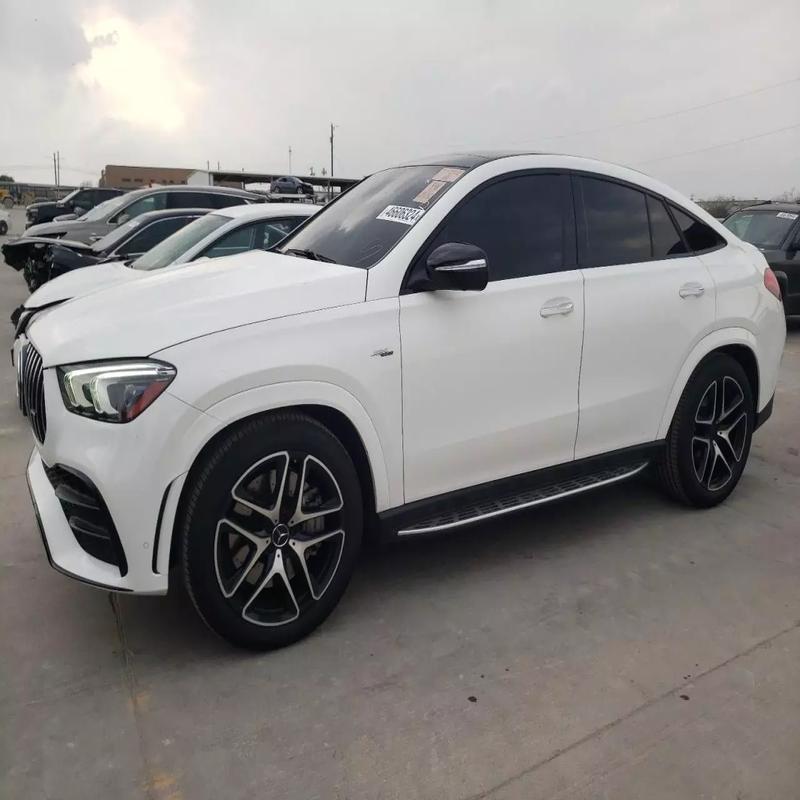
Aucun dommage détecté.
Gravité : aucun